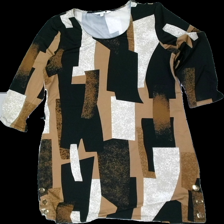
View: front
Type: Top
Category: Ladies
Brand: Cellbes
Colors: White, Black, Brown, Multicolor
Material: 76% polyester, 24% acrylic
Pattern: Geometric print
Cut: Regular, C-collar
Size: 38
Season: All
Price range: 50-100
Recommended usage: Reuse